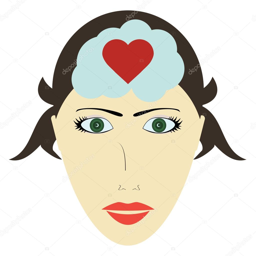
female head and heart , head of a woman thinks about love -- stock vector #